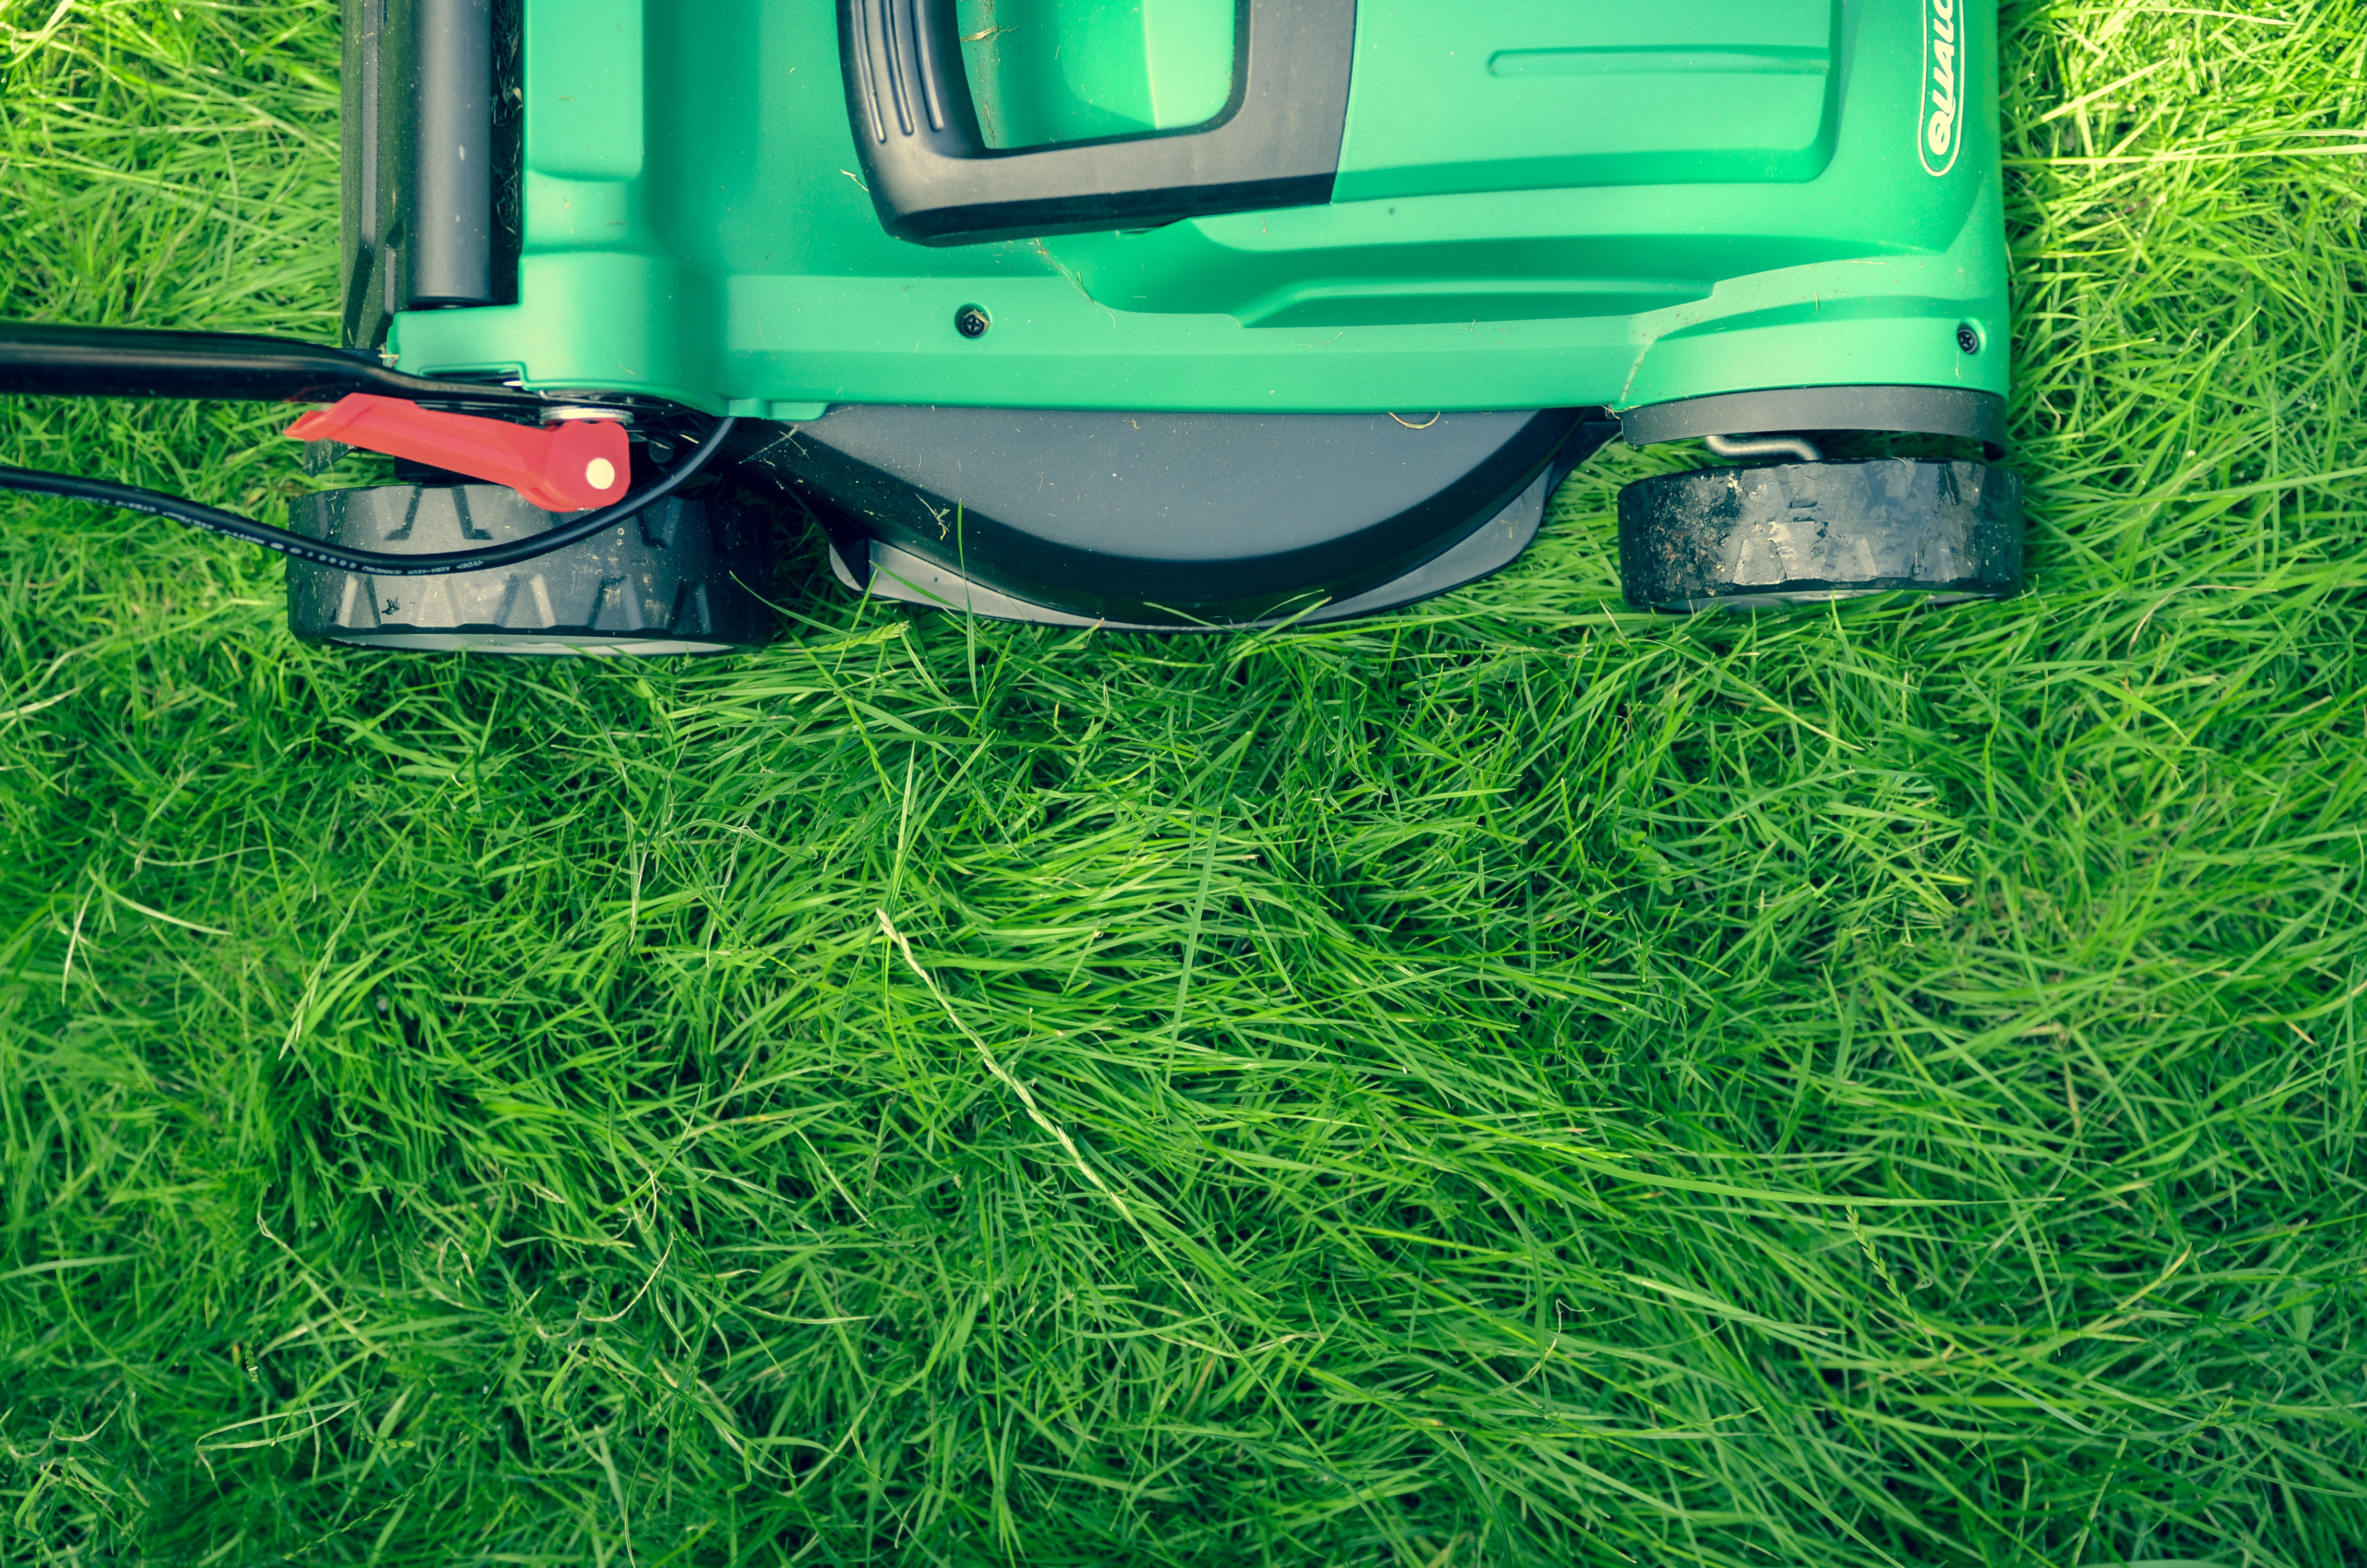
lawn, green, grass, plant, lawn mower, vehicle, automotive exterior, field, grass family, mower, soil, outdoor power equipment, yard